Lakshmi Nivasam

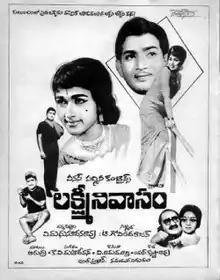
Poster

Lakshmi Nivasam is a 1968 Indian Telugu-language drama film directed by V. Madhusudhana Rao and written by Aarudra. It is a remake of the Kannada film "Dudde Doddappa" (1966). The film stars S. V. Ranga Rao, Anjali Devi, Krishna, Vanisri, Sobhan Babu, Bharathi, V. Nagayya, Ram Mohan, and Padmanabham. It was released on 19 July 1968 and became commercially successful.